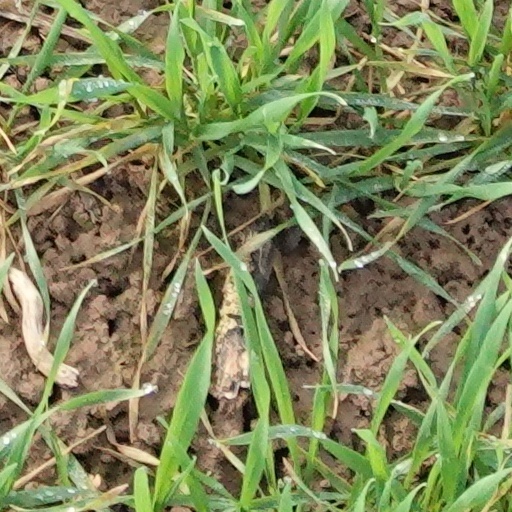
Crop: wheat